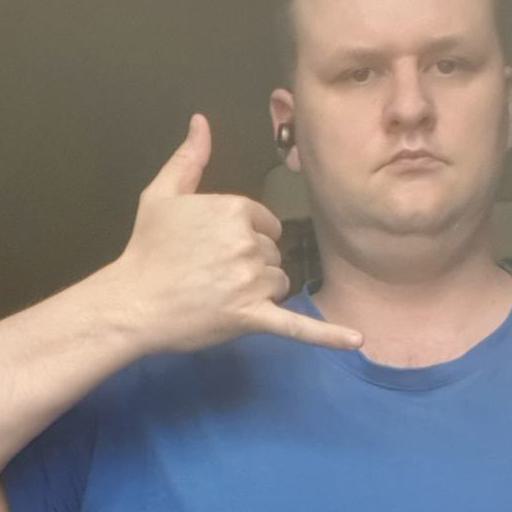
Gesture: call